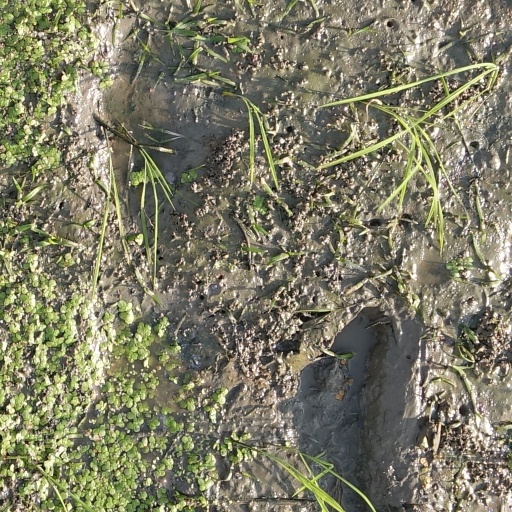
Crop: rice